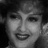
Emotion: happy